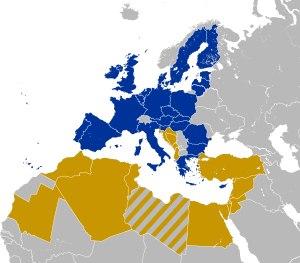
Medgrid est une société de partenaires industriels, lancé en mi-2010 et créé officiellement début 2011 dans le cadre du plan solaire méditerranéen qui envisage des exportations d'électricité renouvelable vers l'Europe.